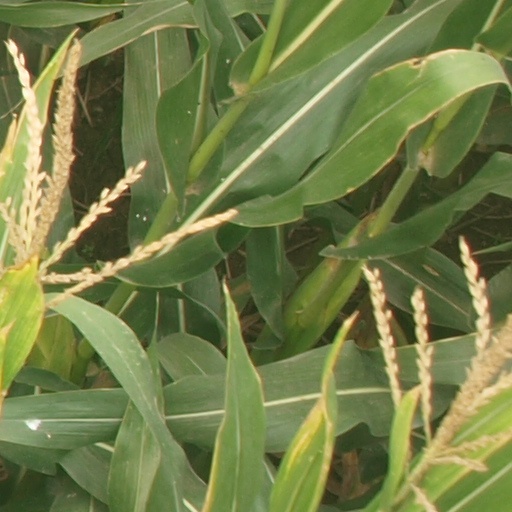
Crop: maize; corn